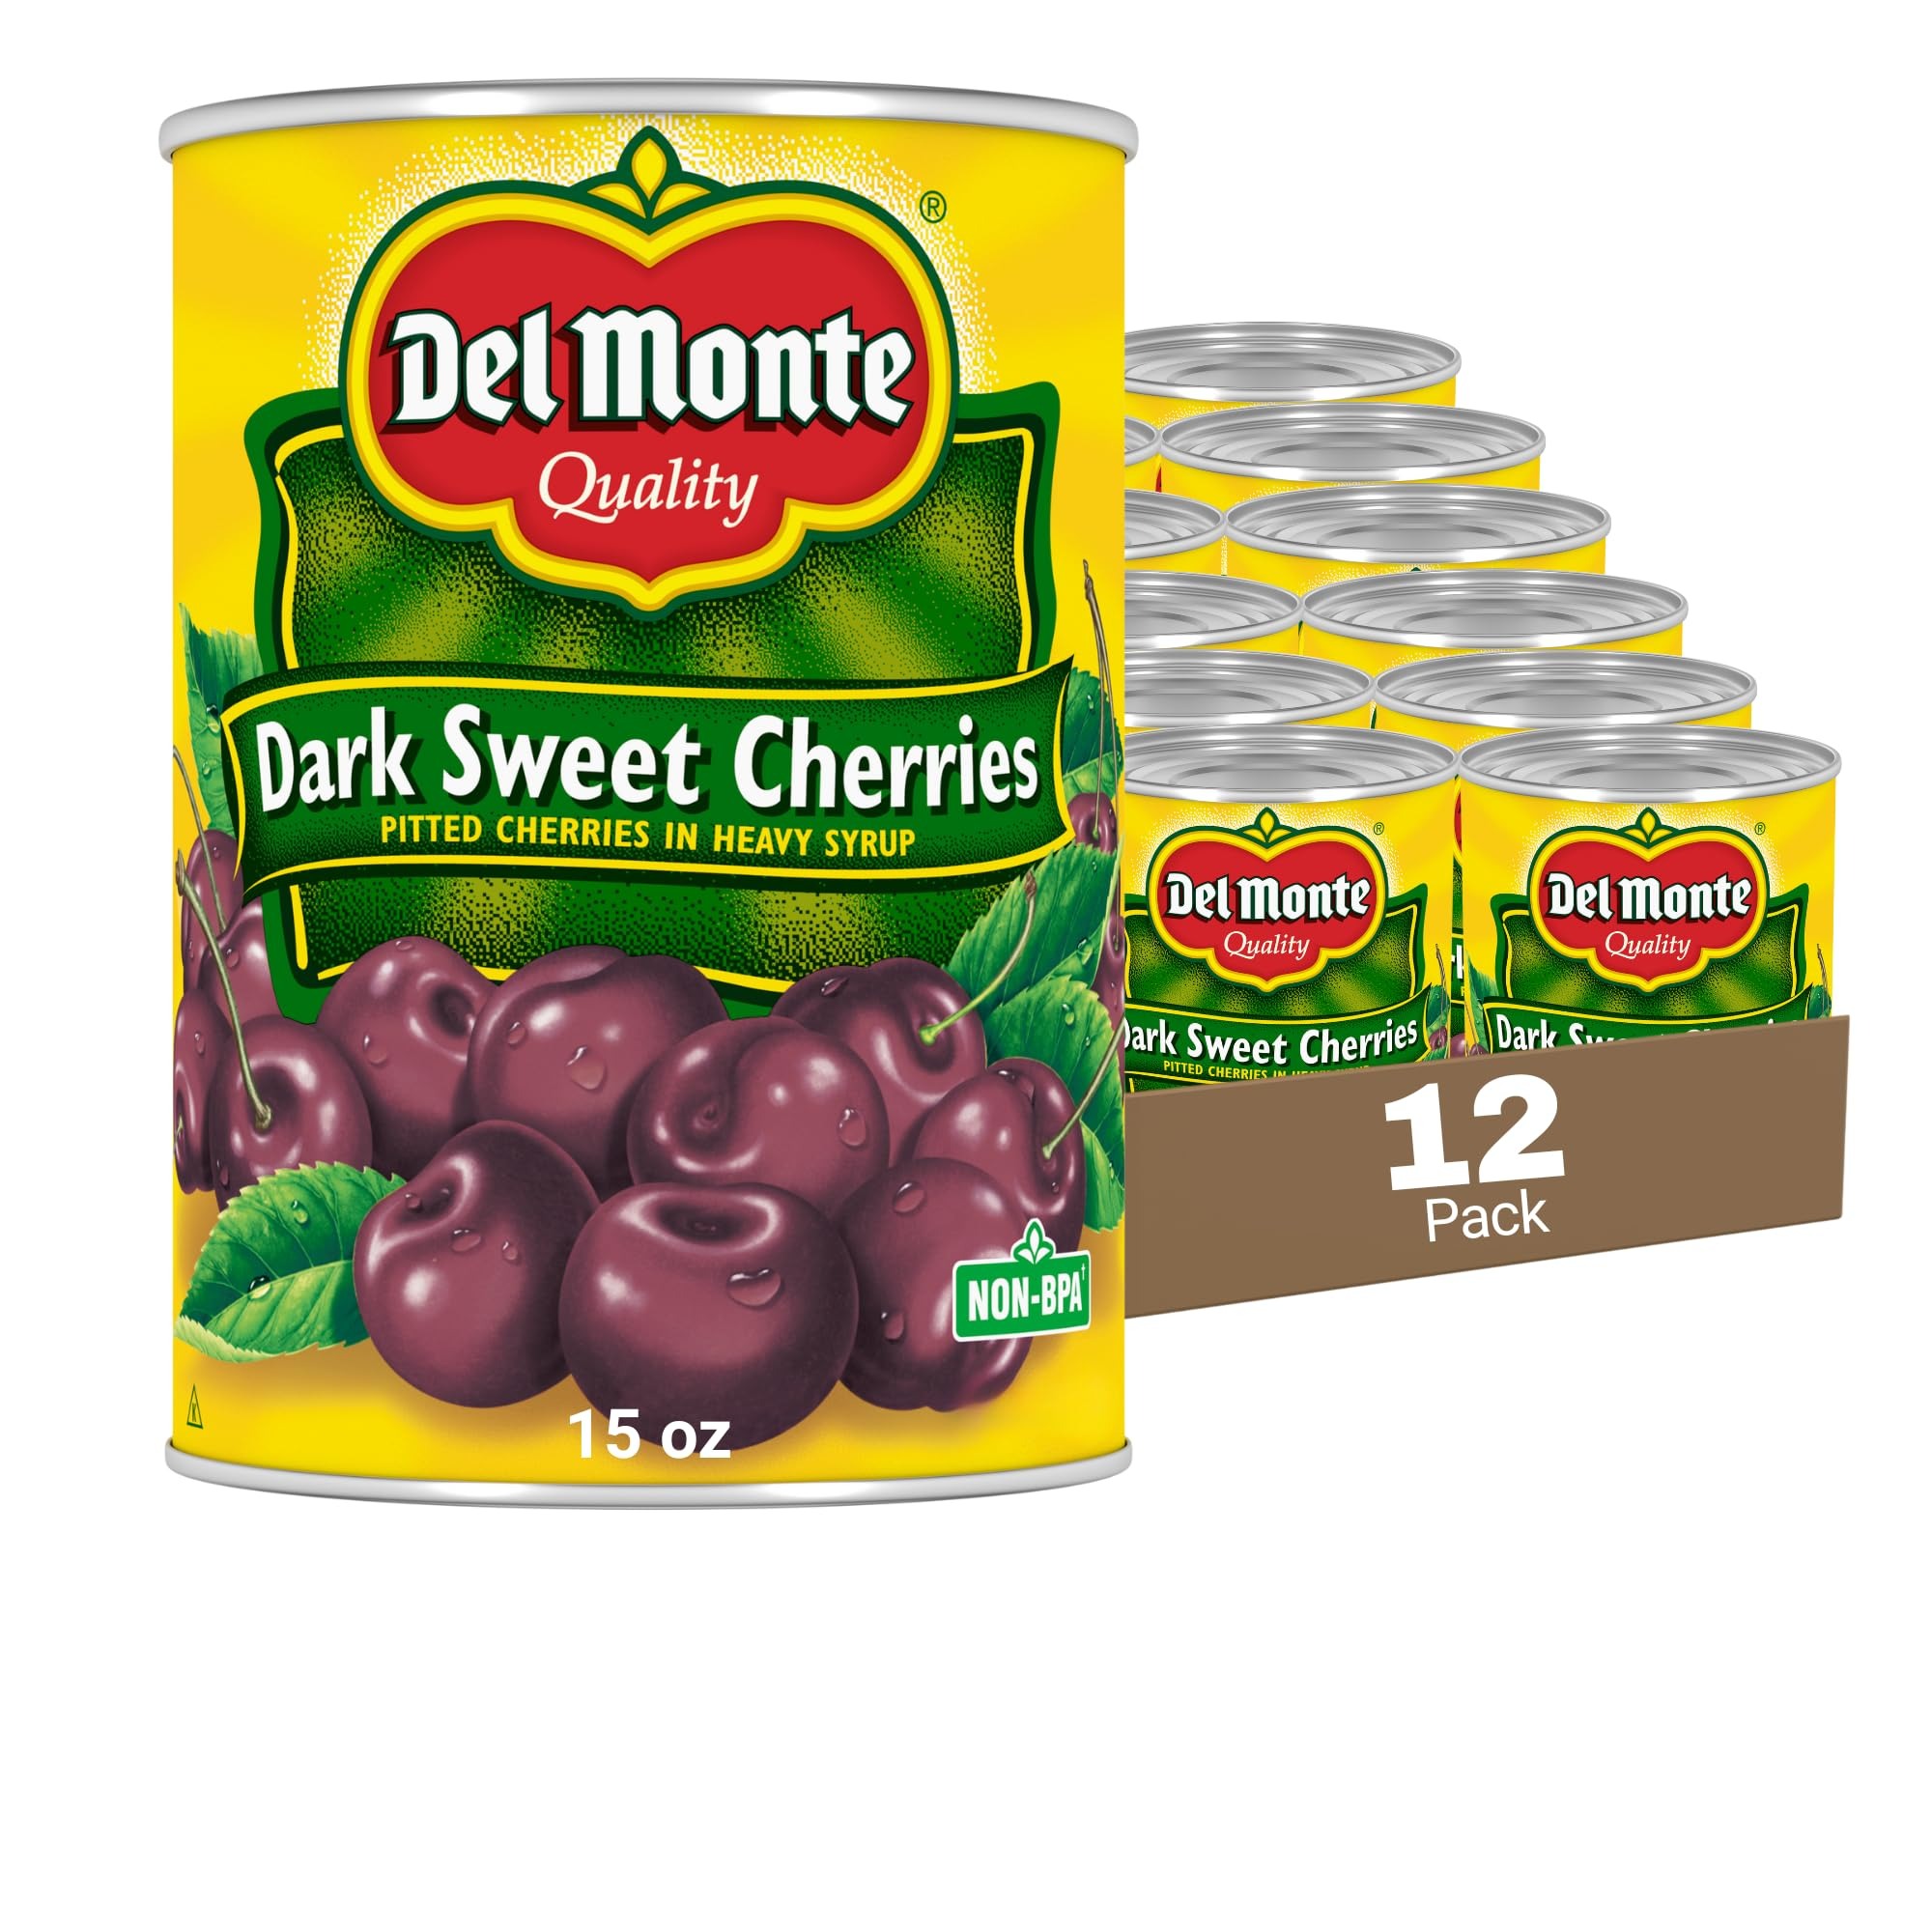
Item Name: Del Monte Dark Sweet Pitted Cherries in Heavy Syrup 12/15 oz. Can (pack of 12)
Bullet Point 1: Picked at the height of ripeness
Bullet Point 2: Sweet, fresh flavor
Bullet Point 3: With heavy syrup
Bullet Point 4: From high quality cherry orchards
Bullet Point 5: Great for baking
Value: 180.0
Unit: Ounce

Price: 7.96